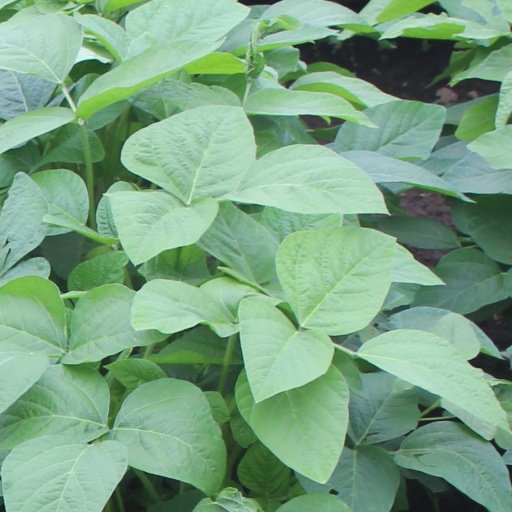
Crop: soybean